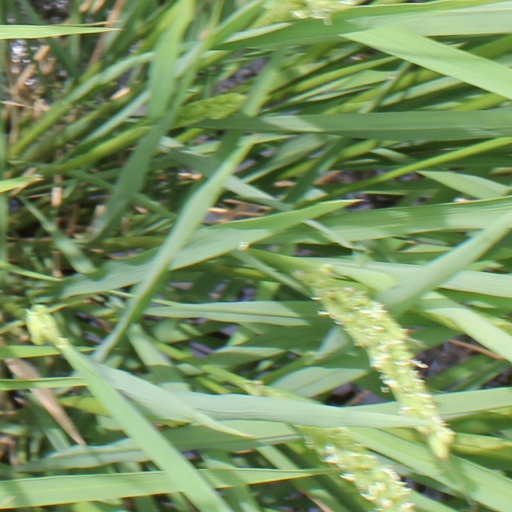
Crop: rice